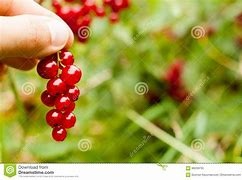
Label: redcurrant